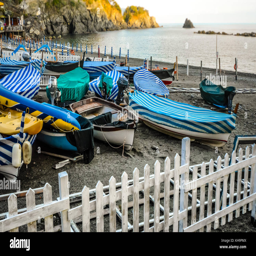
small harbor in the village on the coast with boats